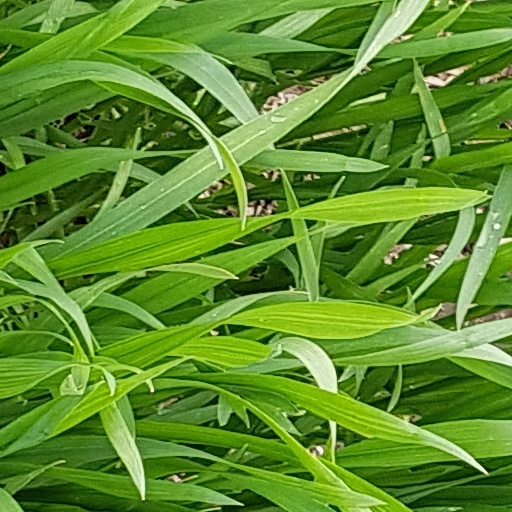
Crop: wheat